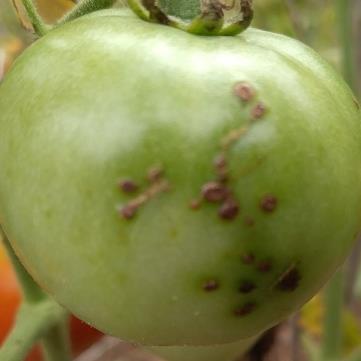
Crop: Tomato
Condition: alternaria-d